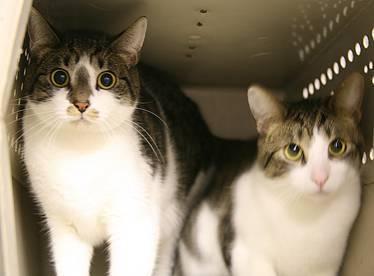
cat